El Cid

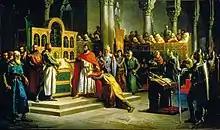
Marcos Giráldez de Acosta painting (1864) depicting the "Santa Gadea Oath". In the middle of the scene, Alfonso VI (with red cape) is swearing with his right hand on the Bible that he did not take part in the murder of his brother Sancho II, while El Cid stands as a witness in front of him.

Sancho was assassinated in 1072, during a siege of his sister's town of Zamora. Since Sancho died unmarried and childless, all of his power passed to his brother Alfonso who, almost immediately, returned from exile in Toledo and took his seat as king of Castile and León. He was, however, deeply suspected of having been involved in Sancho's murder. According to the 11th century epic poem "Cantar de mio Cid", the Castilian nobility led by El Cid and a dozen "oath-helpers" forced Alfonso to swear publicly on holy relics multiple times in front of Santa Gadea (Saint Agatha) Church in Burgos that he did not participate in the plot to kill his brother. This is not mentioned in the more reliable 12th century chronicle "Historia Roderici", however. El Cid's position as "armiger regis" was taken away and given to his enemy, Count García Ordóñez.